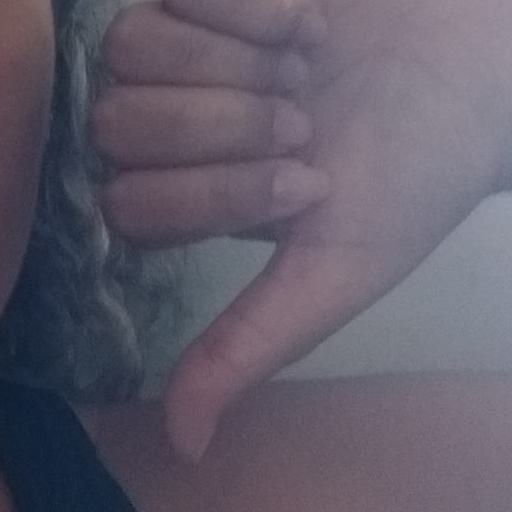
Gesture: dislike